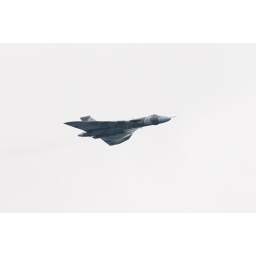
Vulcan flying south of my house in Wigston after overflying Cosby Military Show, 5th September 2009